Grumpy Old Women Live

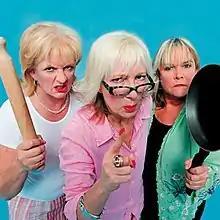
Original poster, showing the original cast

Grumpy Old Women Live is a stage show based on the BBC television series "Grumpy Old Women".